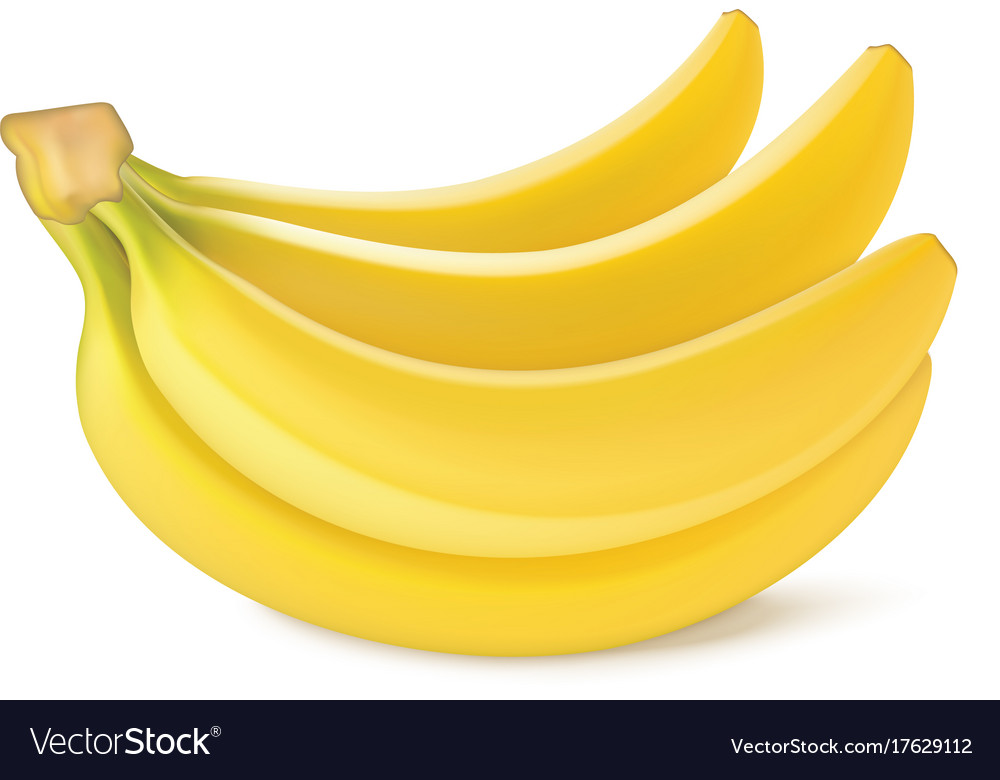
Label: Banana